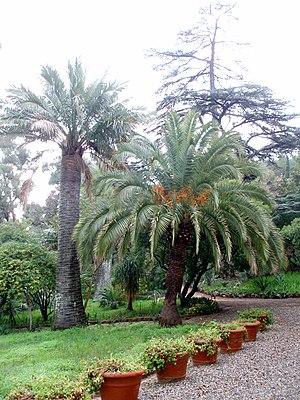
Le Plantier
Le Plantier de Costebelle est une maison d’architecture néo-palladienne construite à partir de 1857 par la baronne Hortense Pauline Husson de Prailly. Située dans la commune de Hyères-les-Palmiers, dans le département du Var, sur le versant est du mont des Oiseaux et des collines de Costebelle, la propriété surplombe la rade d'Hyères, la presqu'île de Giens et les îles de Porquerolles et de Port-Cros. Lieu de villégiature dans la deuxième moitié du XIXᵉ siècle pour d’éminents ecclésiastiques, la « Villa des Palmiers » accueille également l’écrivain légitimiste Armand de Pontmartin. Mais la plus illustre visite à ce jour reste le passage à la Villa des Palmiers, de la reine Victoria accompagnée de la princesse Henri de Battenberg, en 1892.